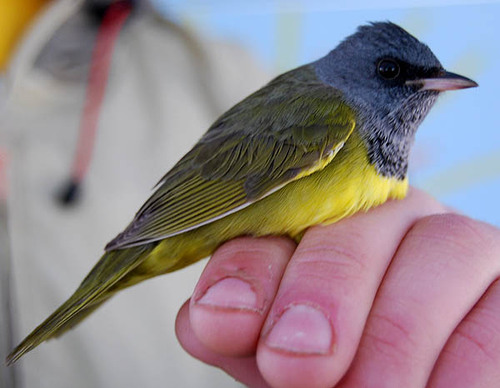
a very small yellow bird with a grey head and a short white and black beak.
this is a bird with a yellow belly and an grey head.
a small bird with a yellow belly and green wings, and a blue crown
this bird is yellow with grey on its head and has a long, pointy beak.
a small bird with a yellowish green belly, a dark bill and a grey nape.
a small bird, with a yellow bill, green wings and tail, and a light black head.
this bird has wings that are black and yellow and has a blue face
this small bird has a gray colored head and varying shades of yellow throughout the rest of its body.
this bird has wings that are green and has a yellow bellythe small bird has a tiny bill, yellow belly and grey back.
Species: Mourning Warbler